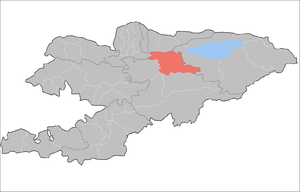
Le district de Kotchkor est un des districts de la province de Naryn au Kirghizistan. Son chef-lieu administratif est la ville de Kotchkor et sa superficie de 5 268 km2. La population du district s'élevait à 58 267 habitants au recensement de 2009.